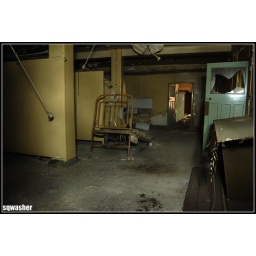
This was the largest room in the building &amp;amp; seemed to be small bays-probably where the bed was originally located.